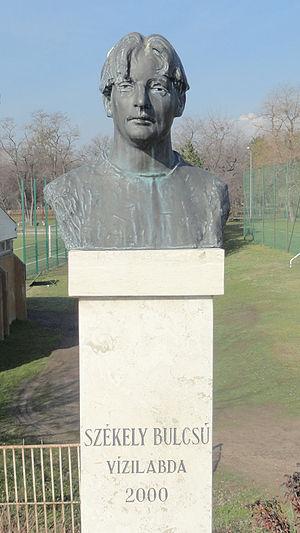
Bulcsú Székely est un joueur de water-polo hongrois, qui remporte avec sa sélection le titre olympique lors des Jeux olympiques de 2000 à Sydney.